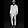
Label: Trouser